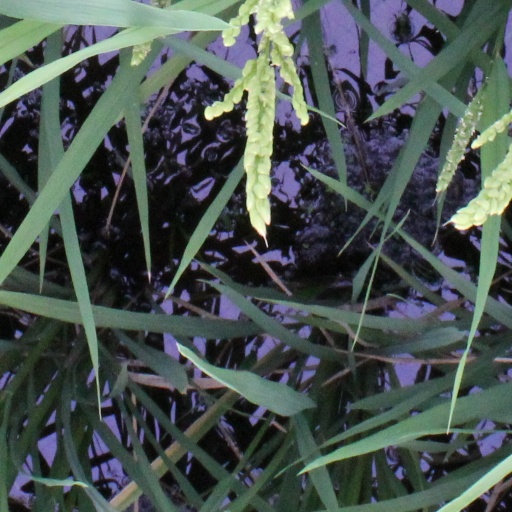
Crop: rice